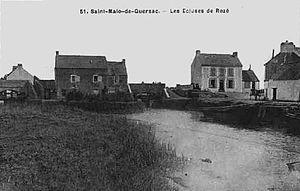
Saint-Malo-de-Guersac est une commune de la Loire-Atlantique située à 15 km de Saint-Nazaire en pleine Brière.